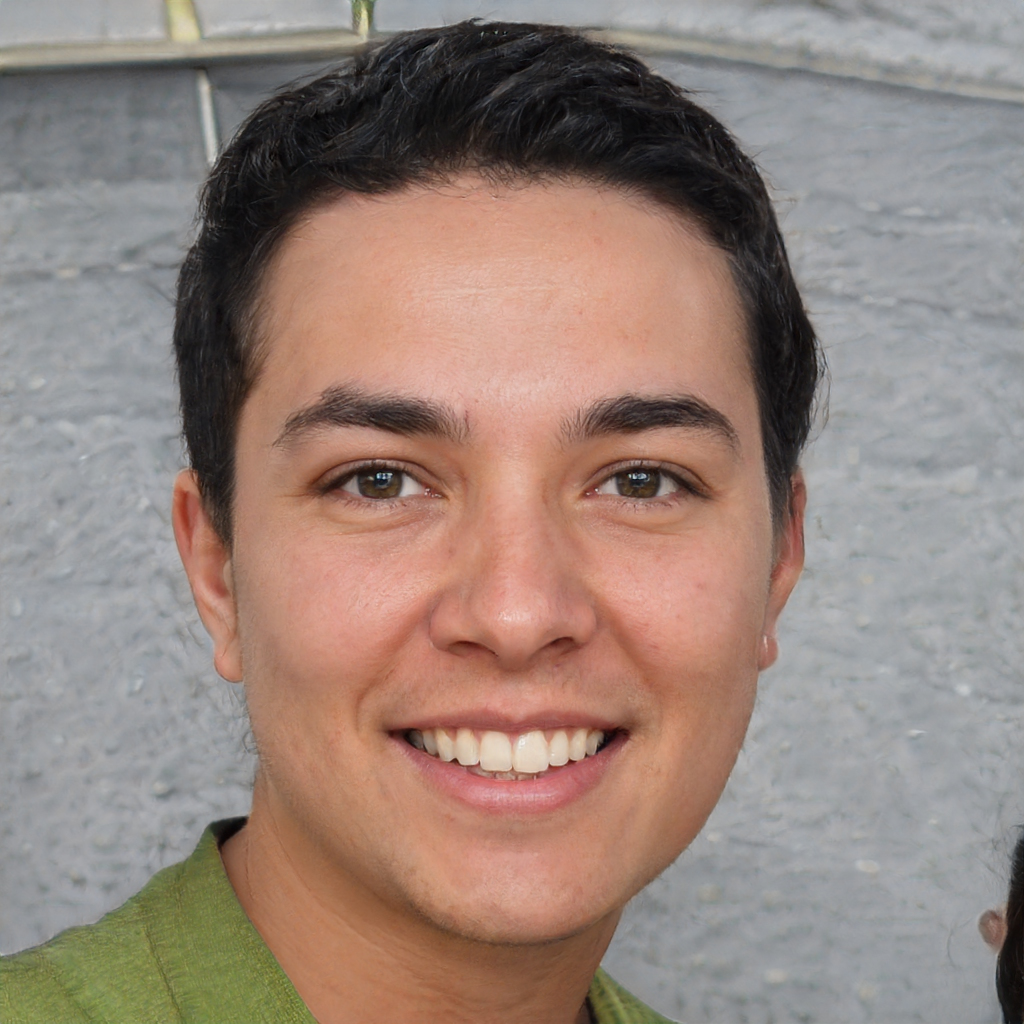
Gender: Male